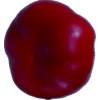
Label: red_pepper